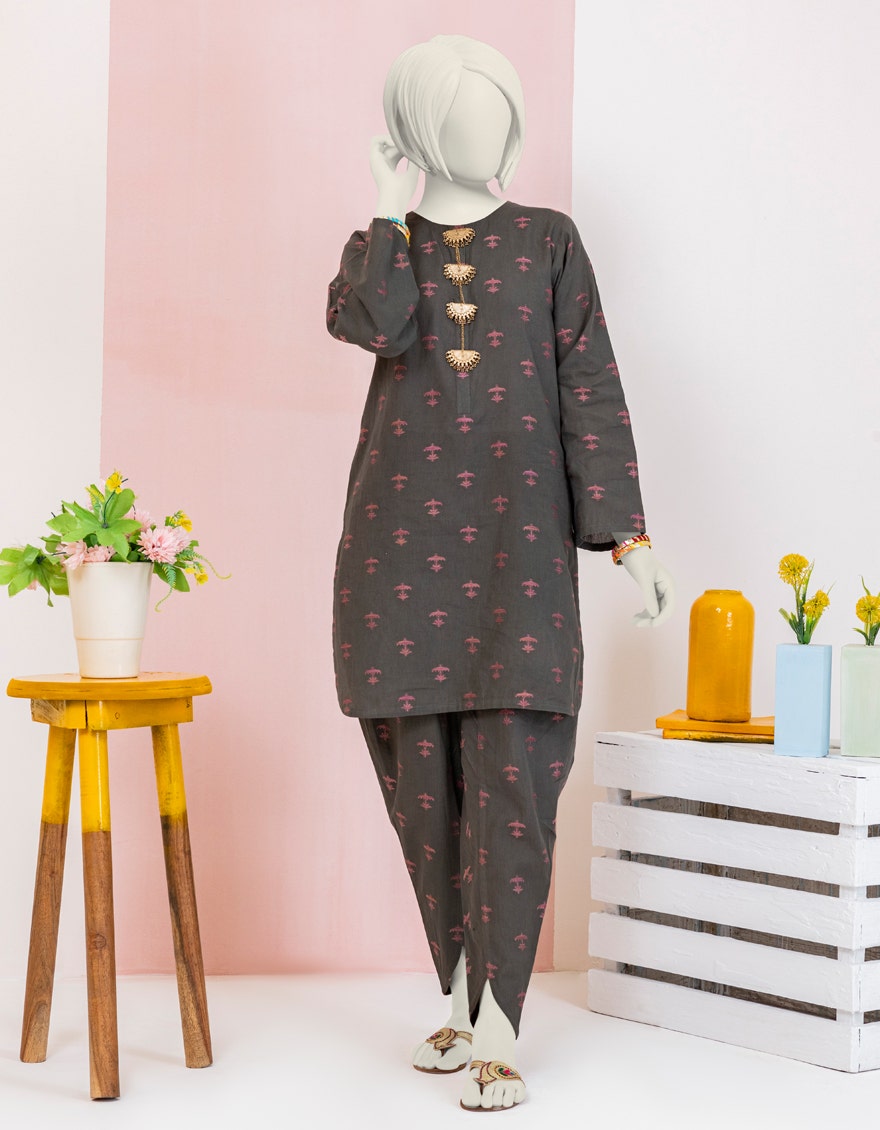
black multi kamal kurta pants